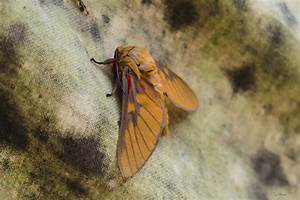
Label: butterfly